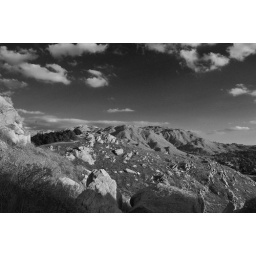
everything looks better in black and white